1924 Alabama Crimson Tide football team

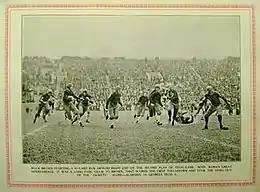
Brown on an end run against Tech.

At Atlanta, Alabama defeated the Georgia Tech Golden Tornado for the first time since their 1914 season with a 14–0 victory. After a scoreless first quarter, the Crimson Tide took a 7–0 lead on a double pass from Grant Gillis to Johnny Mack Brown. Tech drove the ball to the Alabama six yard line in the third with a chance to tie the game up but was stopped on 4th and 1.